Secret Service code name

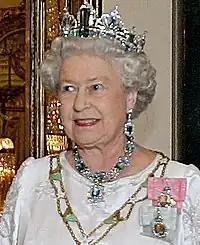
Queen Elizabeth II, codename "Kittyhawk".

U.S. Secret Service codenames are not only given to people; they are often given to places, locations and even objects, such as aircraft like Air Force One, and vehicles such as the Presidential State Car.